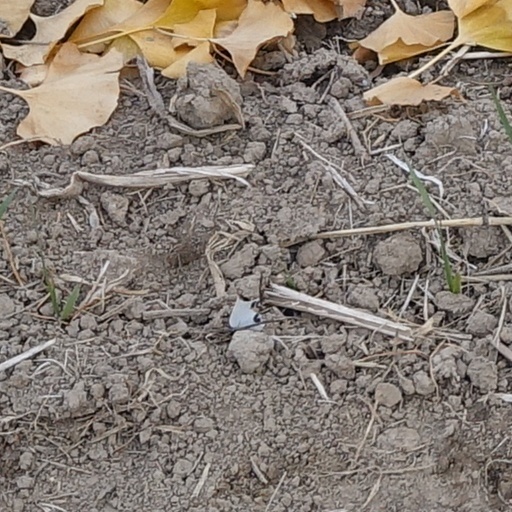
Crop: wheat